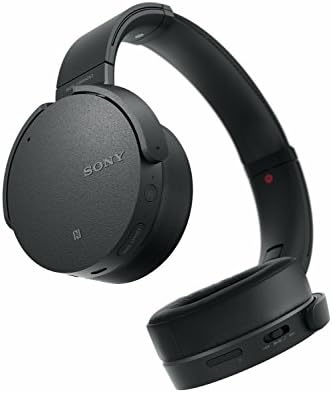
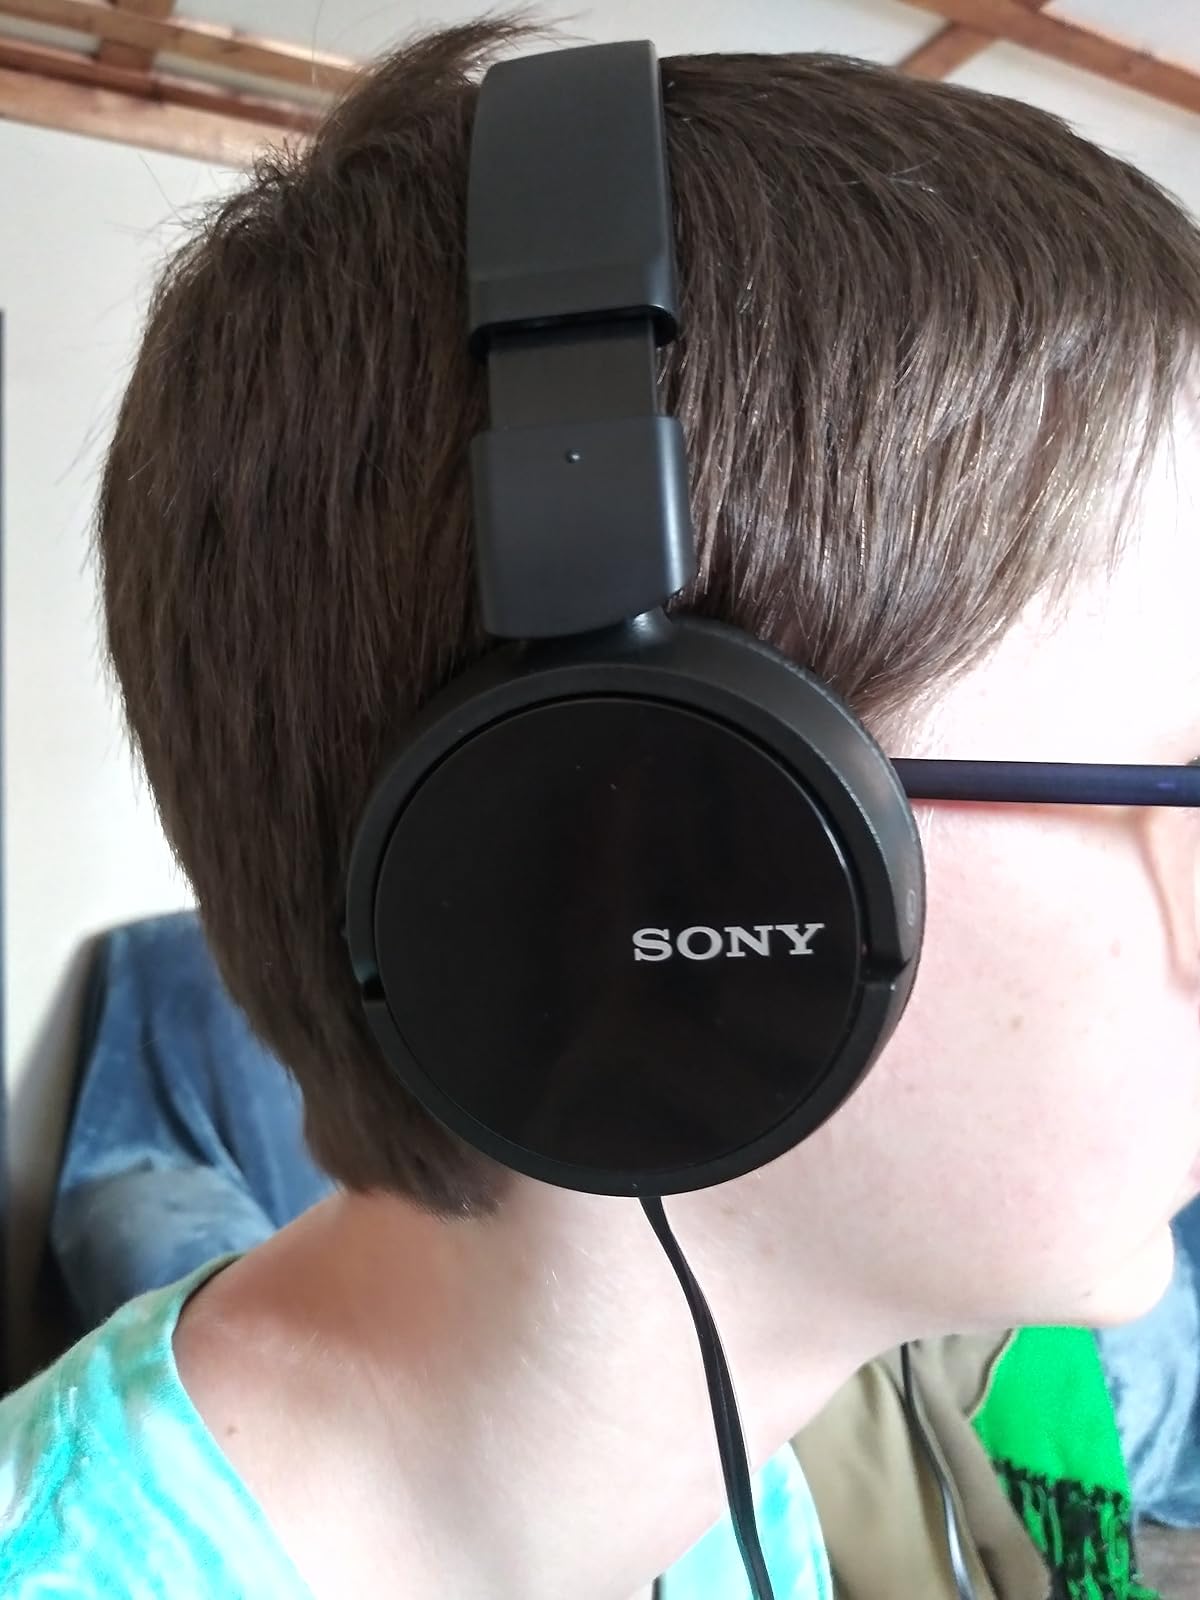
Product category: headphones
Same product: no